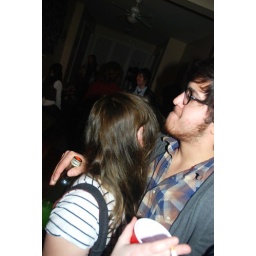
all the girls standing in the line for the bathroom 087